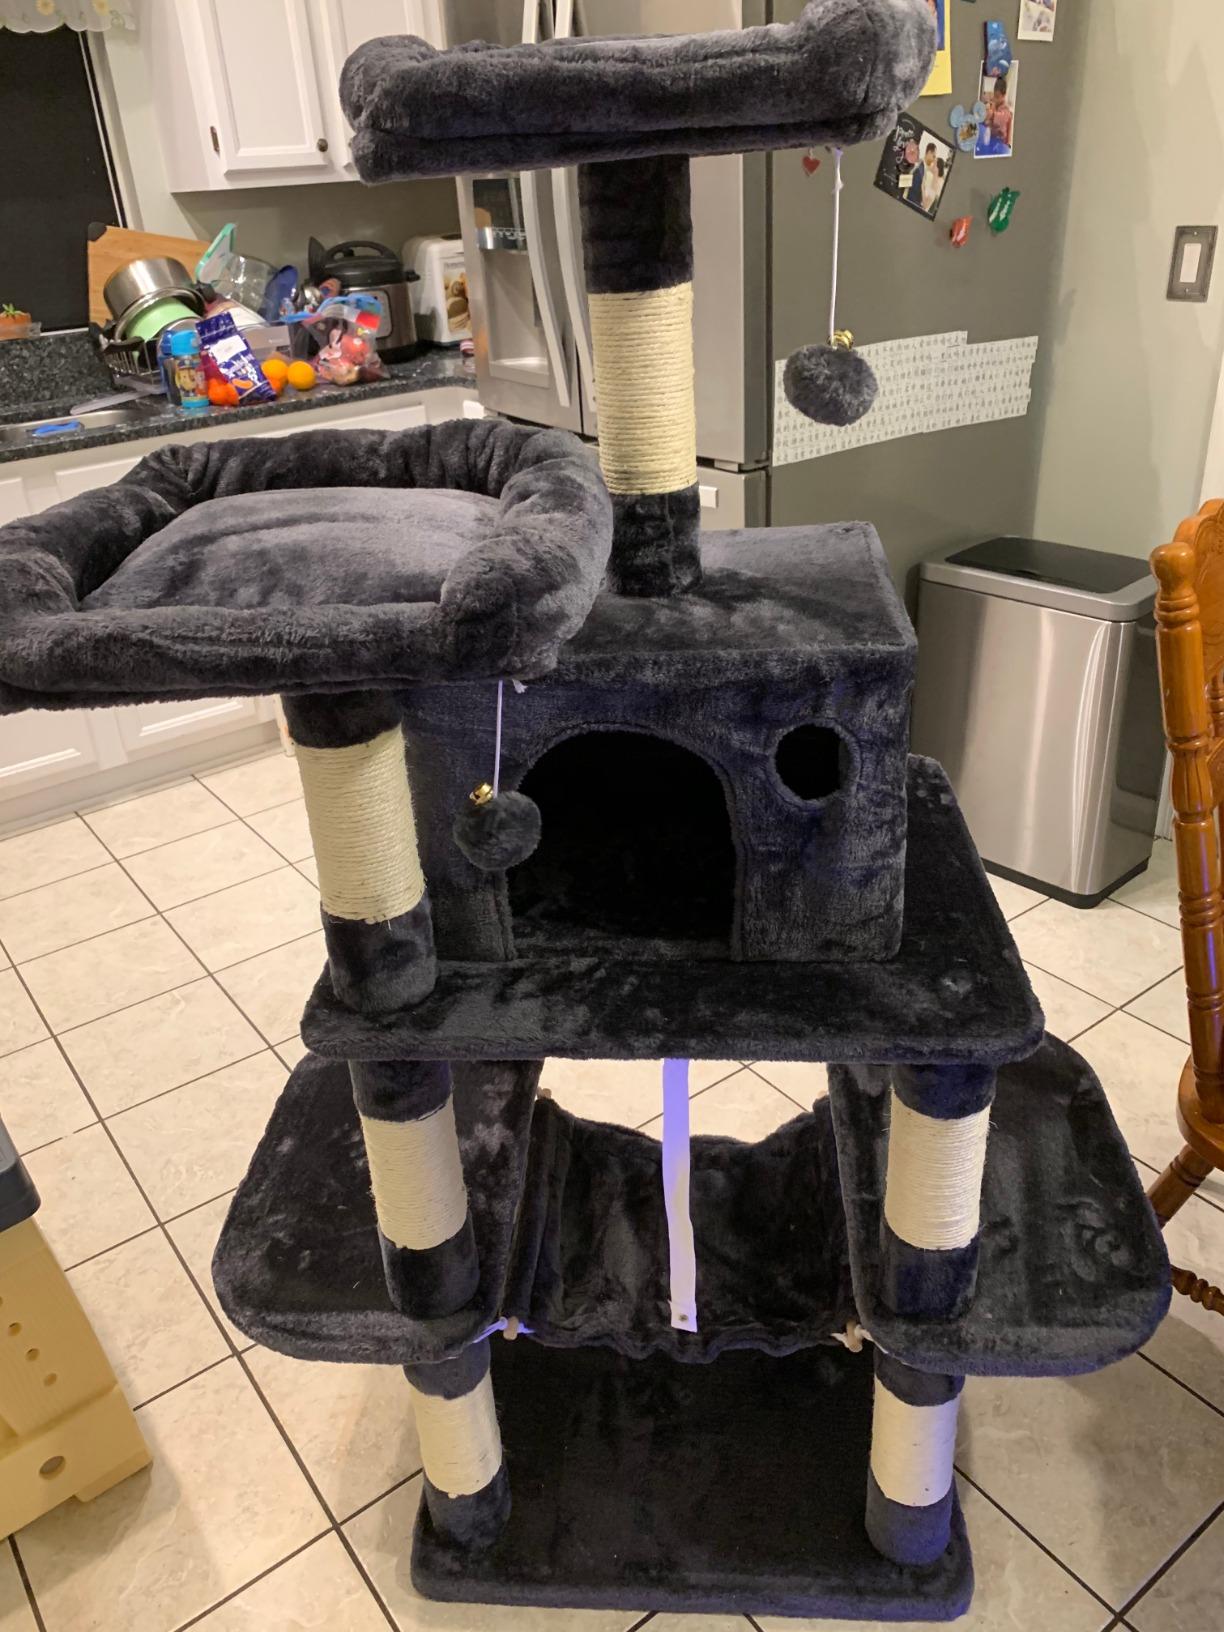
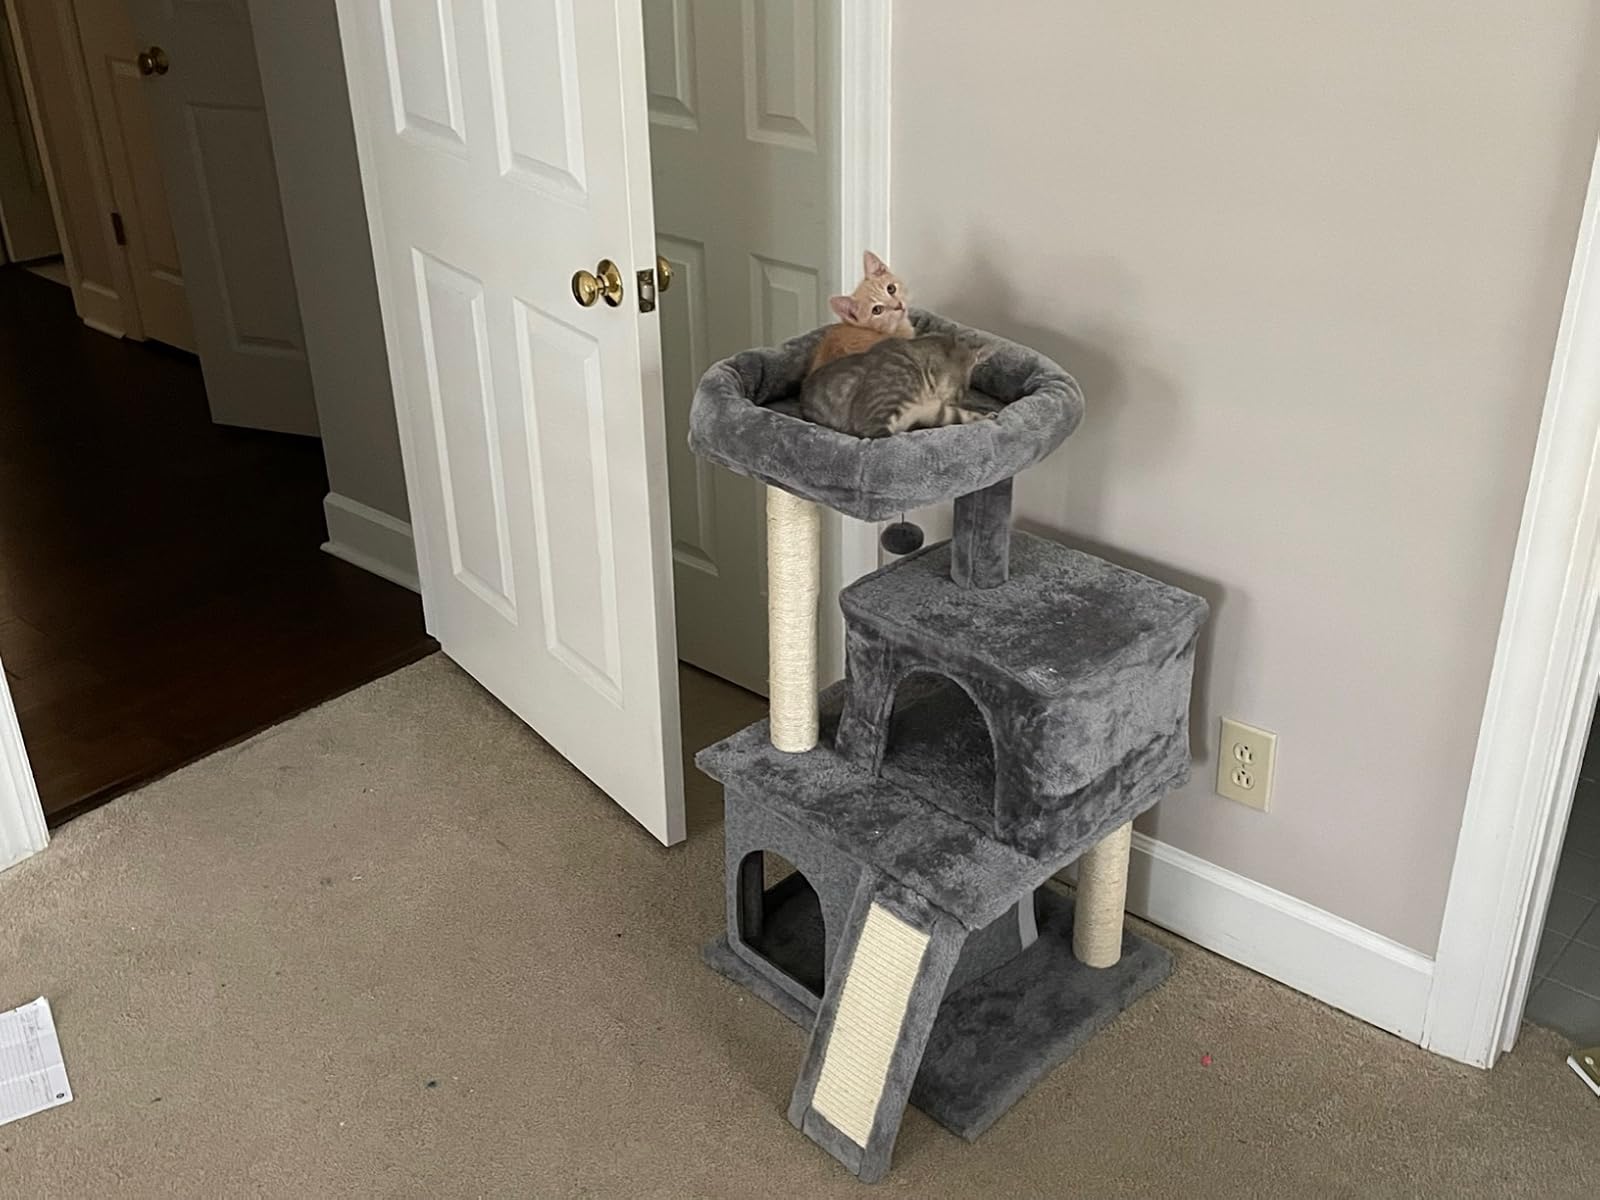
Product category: items_cat tree
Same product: no